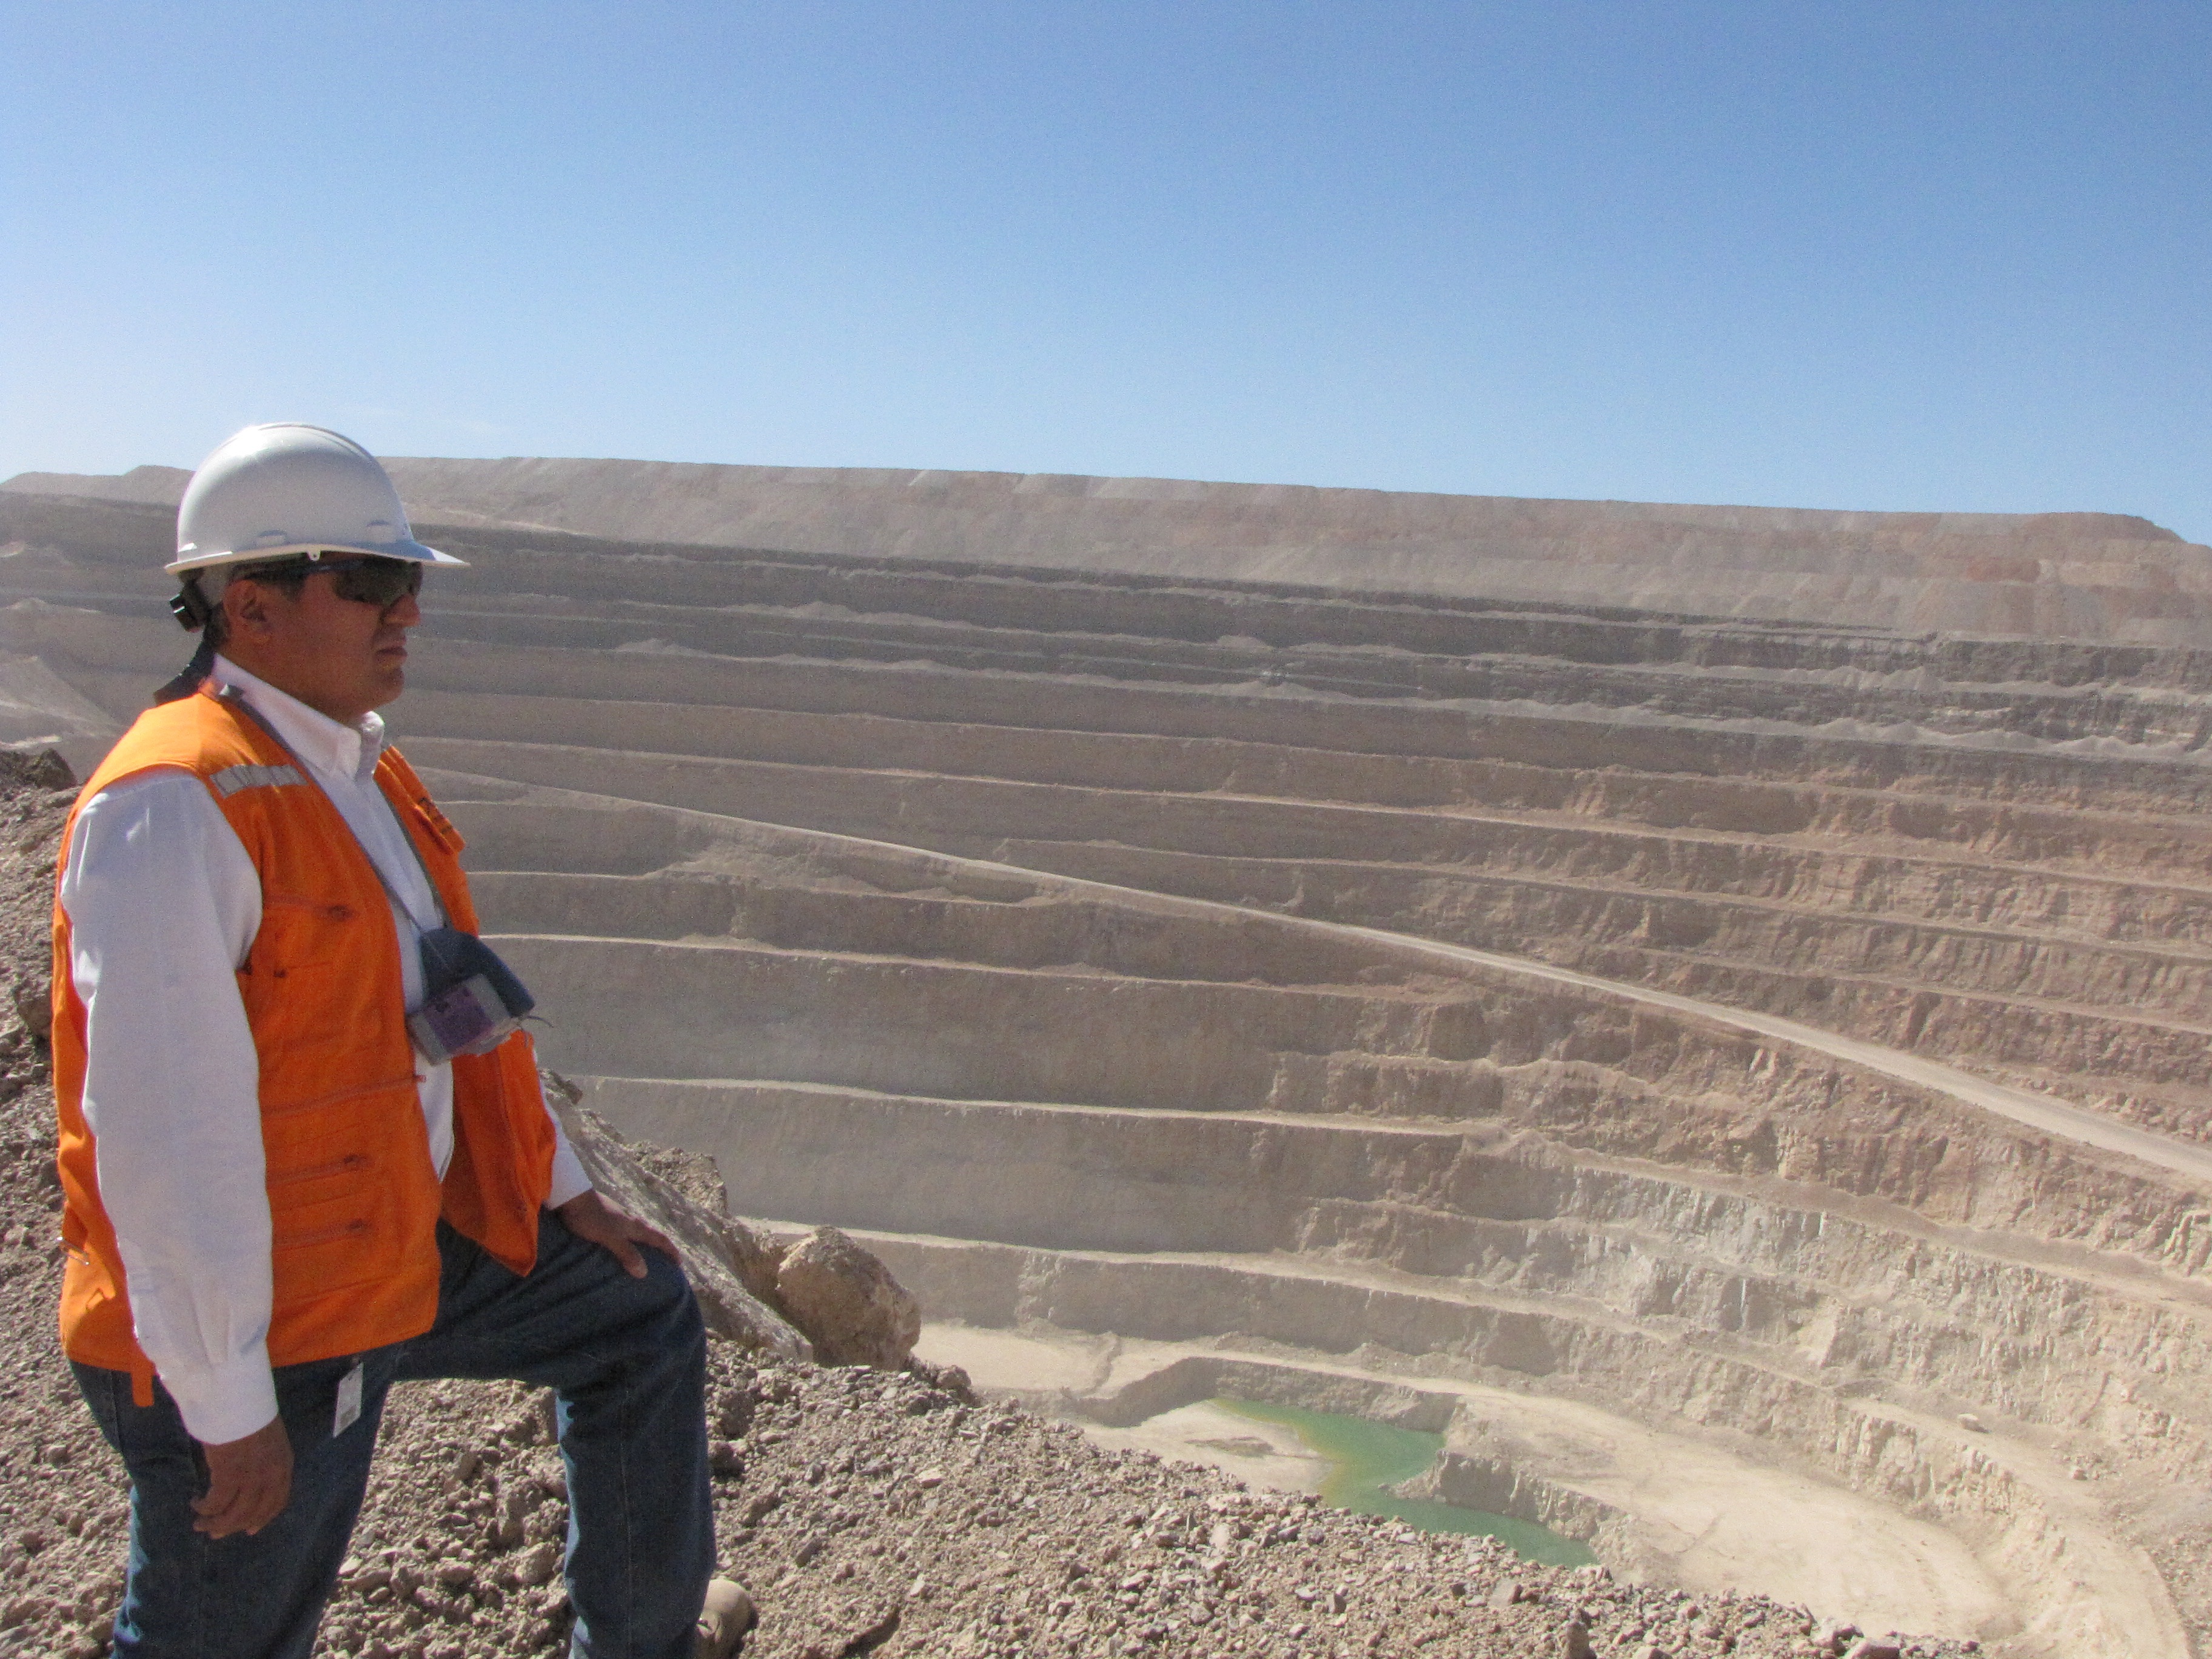
man, landscape, people, soil, human, worker, geology, badlands, safety, minerals